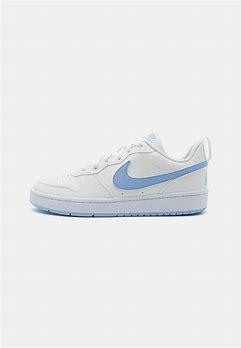
Brand: Nike
Model: Court Borough Recraft